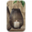
Label: pear